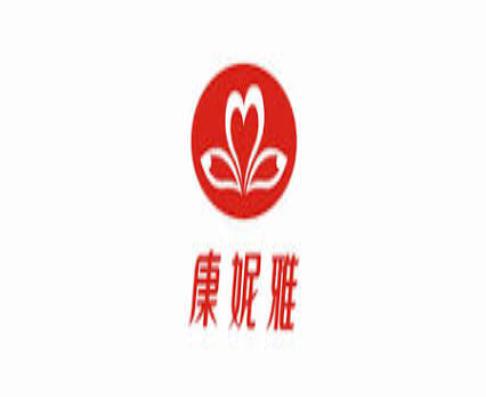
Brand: conlia
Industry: Clothes